Kaloyan of Bulgaria

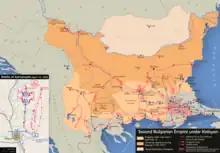
Campaigns of Kaloyan

Kaloyan gave shelter to Byzantine refugees and persuaded them to stir up riots in Thrace and Macedonia against the Latins. The refugees, according to Robert of Clari's account, also pledged they would elect him emperor if he invaded the Latin Empire. The Greek burghers of Adrianople (now Edirne in Turkey) and nearby towns rose up against the Latins in early 1205. Kaloyan promised that he would send them reinforcements before Easter. Considering Kaloyan's cooperation with the rebels a dangerous alliance, Emperor Baldwin decided to launch a counter-attack and ordered the withdrawal of his troops from Asia Minor. He laid siege to Adrianople before he could muster all his troops. Kaloyan hurried to the town at the head of an army of more than 14,000 Bulgarian, Vlach and Cuman warriors. A feigned retreat by the Cumans drew the heavy cavalry of the crusaders into an ambush in the marshes north of Adrianople, enabling Kaloyan to inflict a crushing defeat on them on 14April 1205.